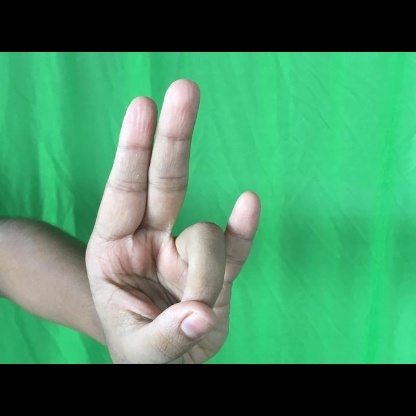
Mudra: Mayura